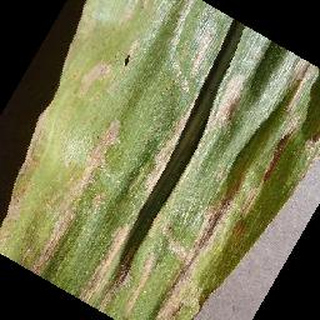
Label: corn_cercospora_leaf_spot